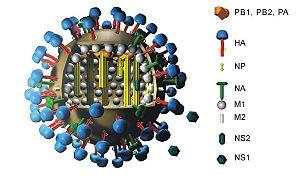
Le sous-type H5N8 du virus de la grippe A fait référence aux types de deux antigènes présents à la surface du virus : l'hémagglutinine de type 5 et la neuraminidase de type 8. Le virus de la grippe A est un virus à ARN monocaténaire de polarité négative à génome segmenté qui appartient au genre Alphainfluenzavirus de la famille des Orthomyxoviridae. Il est classé dans les « grippes aviaires ».
Les virus de la grippe sont un ensemble de quatre espèces de virus à ARN monocaténaire de polarité négative distinguées chacune par un type antigénique particulier : le virus de la grippe A, le virus de la grippe B, le virus de la grippe C et le virus de la grippe D. Parmi ces quatre types antigéniques, le type A est le plus dangereux, le type B présente moins de risques mais reste susceptible de provoquer des épidémies, et le type C n'est généralement associé qu'à des symptômes mineurs. Le type D est moins répandu que les autres et n'est pas connu pour provoquer des infections chez l'homme. Ces quatre virus ont un génome segmenté, à huit segments pour les deux premiers et à sept segments pour les deux derniers. La composition en acides aminés des virus de la grippe C et D est semblable à 50 %, taux semblable à celui observé entre les virus de la grippe A et B ; le taux de divergence entre les virus A et B d'une part et les virus C et D d'autre part est en revanche bien plus élevé.
Un virus à ARN, parfois appelé ribovirus, est un virus dont le matériel génétique est constitué d'ARN. Cet acide nucléique est généralement monocaténaire, mais peut également être bicaténaire. Les virus à ARN peuvent provoquer diverses maladies humaines telles que la maladie à virus Ebola, le SRAS, la grippe, l'hépatite C, la fièvre du Nil occidental, la poliomyélite, la rougeole ou encore la COVID-19.
Le sous-type H5N1 du virus de la grippe A fait référence aux types de deux antigènes présents à la surface du virus : l'hémagglutinine de type 5 et la neuraminidase de type 1. Le virus de la grippe A est un virus à ARN monocaténaire de polarité négative à génome segmenté qui appartient au genre Alphainfluenzavirus de la famille des Orthomyxoviridae. Le sous-type H5N1 est de ceux susceptibles de provoquer une grippe aviaire transmissible à l'être humain.
Le virus de la grippe A est un virus à ARN monocaténaire de polarité négative à génome segmenté qui appartient au genre Alphainfluenzavirus de la famille des Orthomyxoviridae. Il présente un grand nombre de sous-types identifiés par deux antigènes présents à sa surface, l'hémagglutinine et la neuraminidase, selon une notation indiquant les types d'antigènes du virus : par exemple, le sous-type H5N1 fait référence à la présence d'hémagglutinine de type 5 et de neuraminidase de type 1. On connaît 18 antigènes H, notés de H1 à H18, et 11 antigènes N, notés de N1 à N11. Le sous-type H17N10 a été observé chez des roussettes en 2012, tandis que le sous-type H18N11 a été observé chez une chauve-souris du Pérou en 2013.